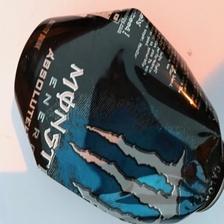
Label: cans